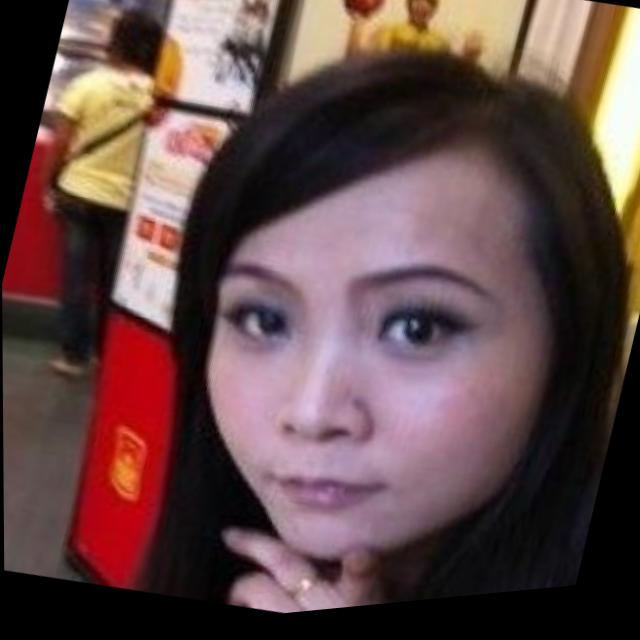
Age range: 21-44